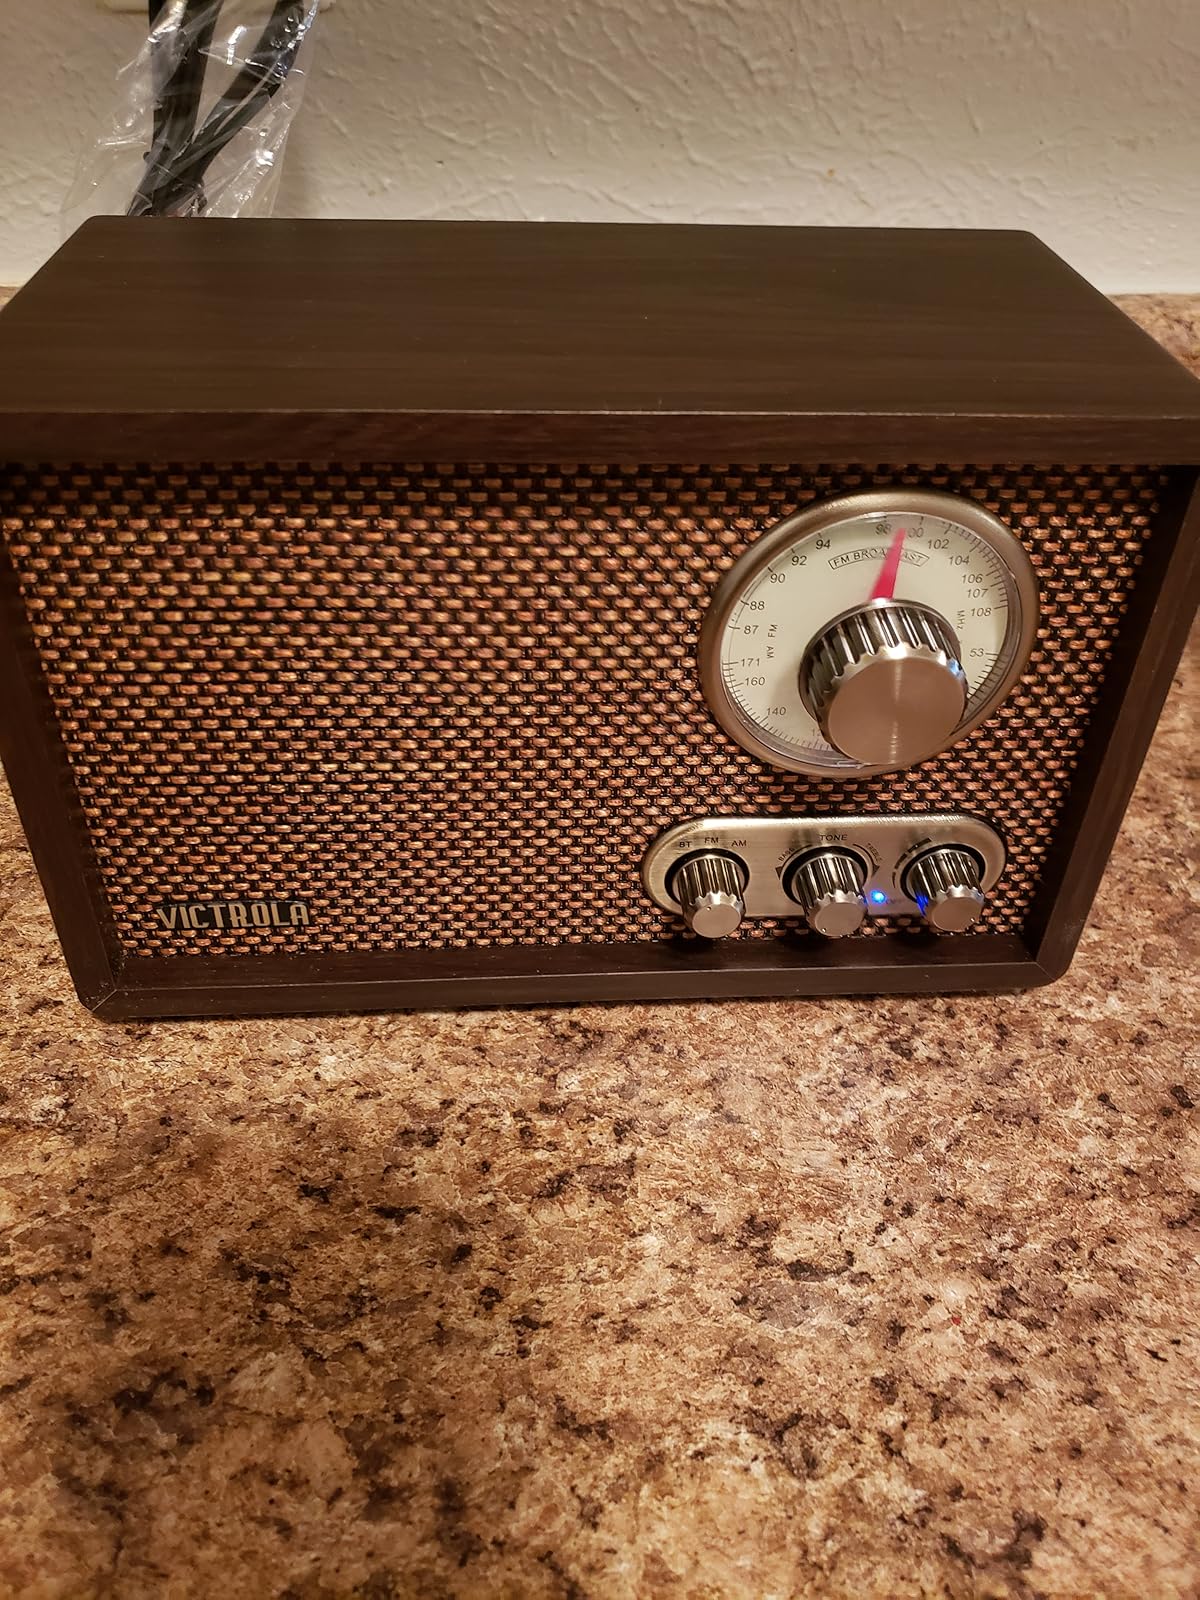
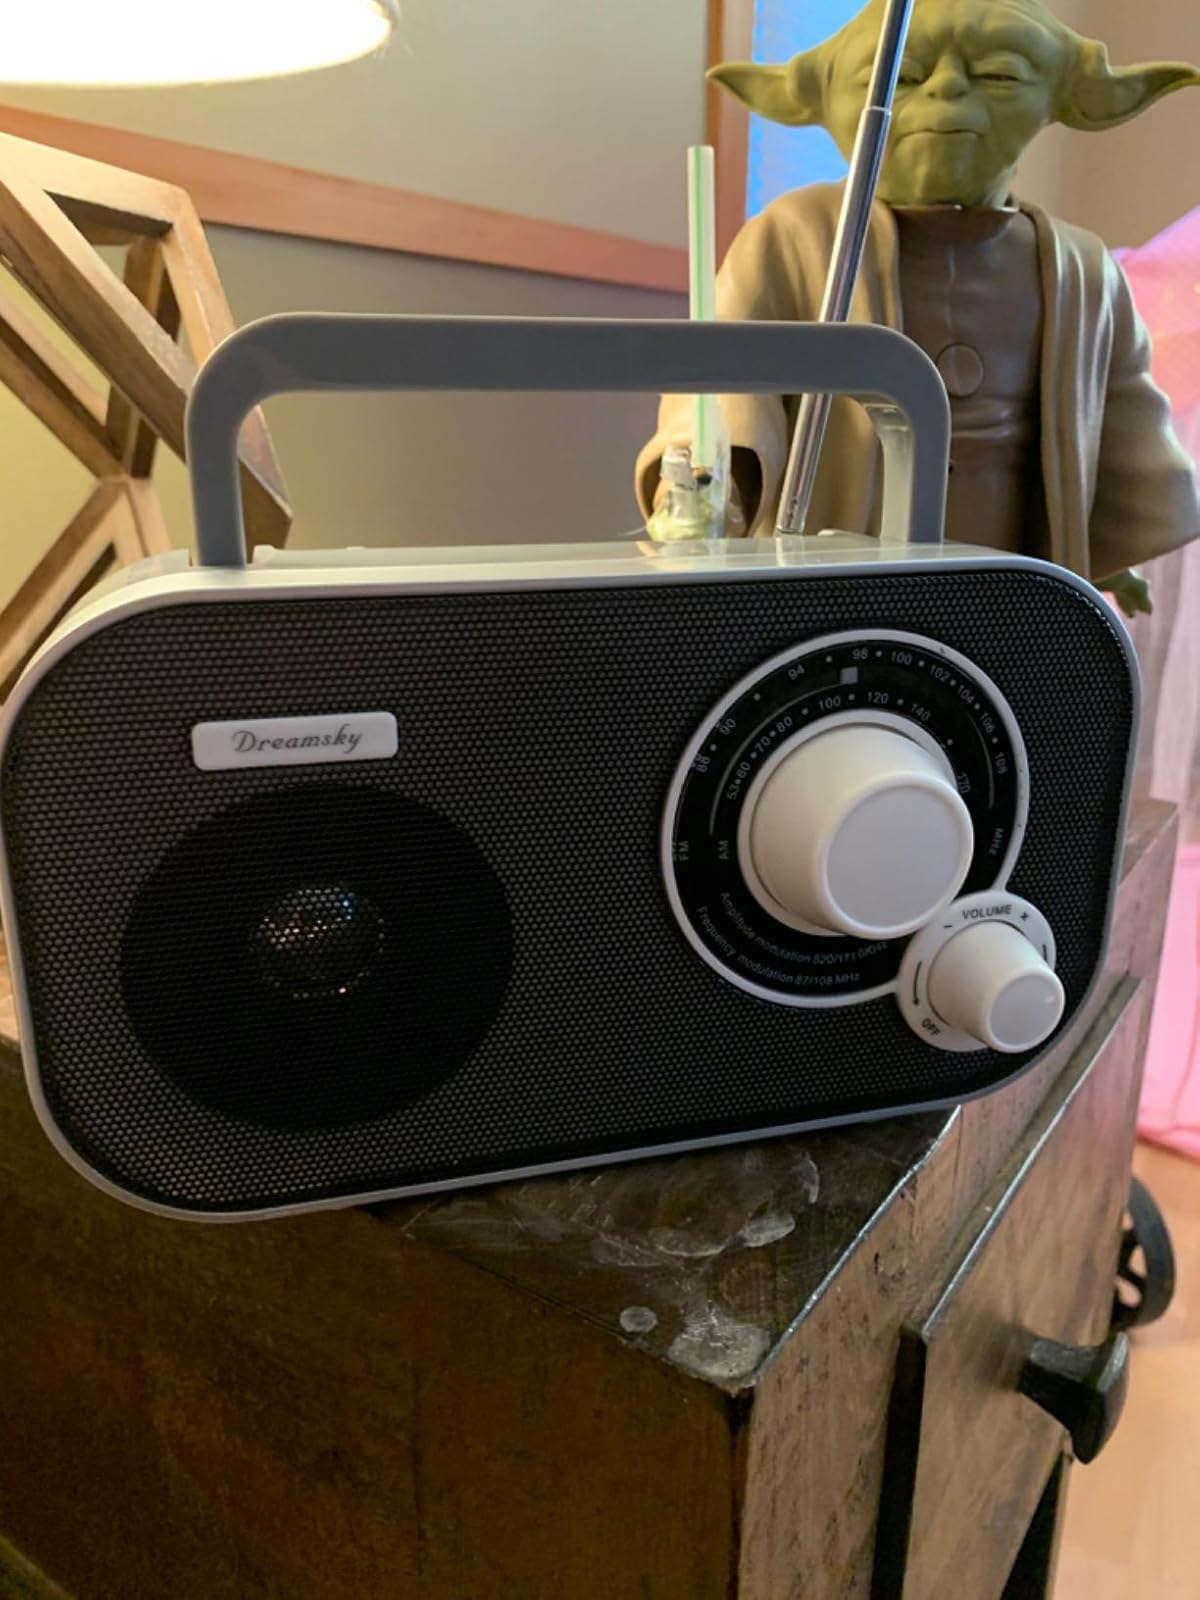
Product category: radio
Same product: no